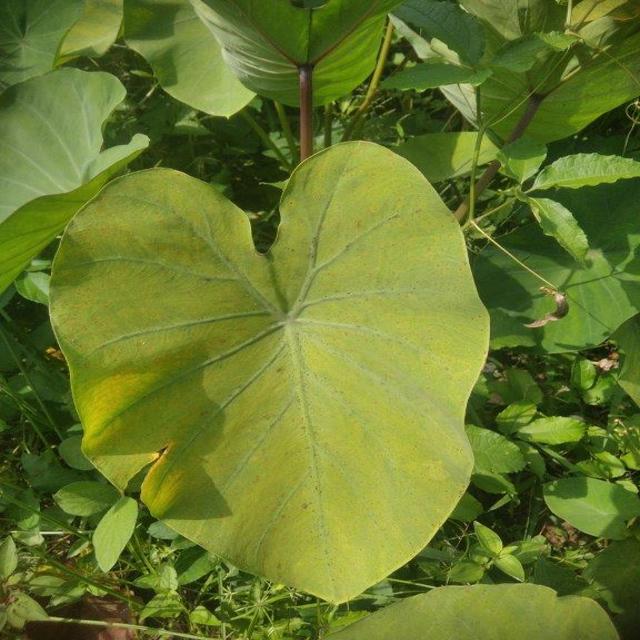
Label: Mid_Blight